Featherboard

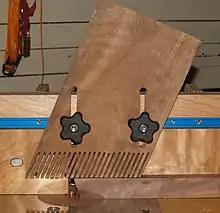
A shop-made featherboard

A featherboard is a safety device used when working with stationary routers or power saws such as table saws or bandsaws. The purpose of a featherboard is to apply pressure against a workpiece, keeping it flat against a machine table or fence.